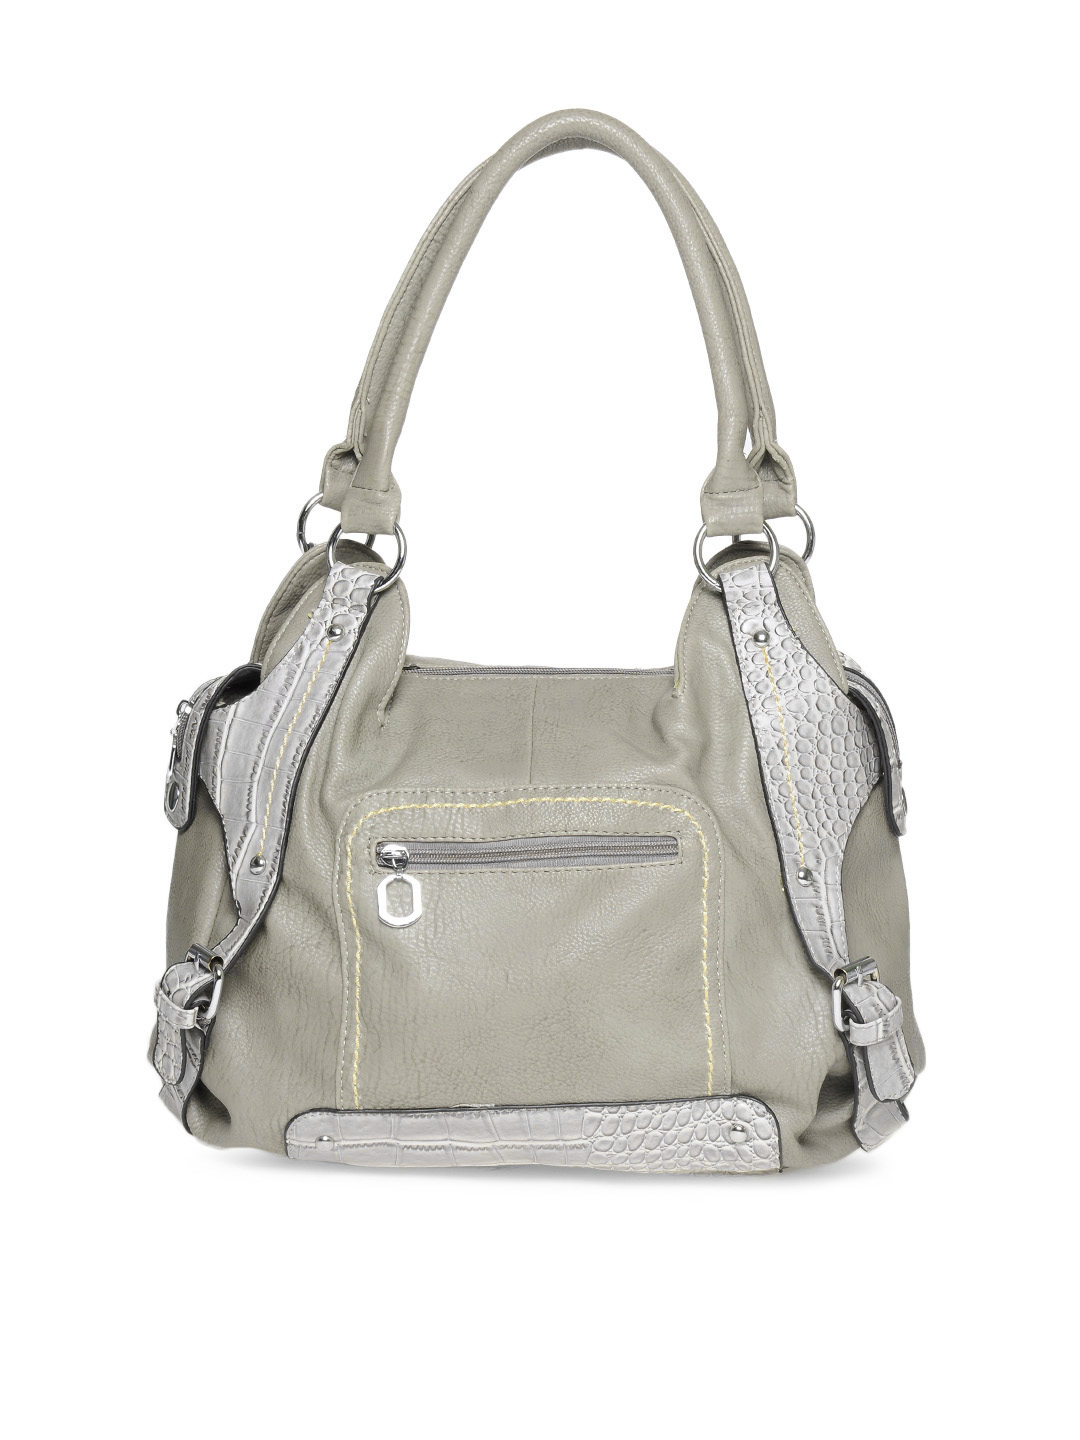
KIARA Women Grey Handbag
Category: Accessories / Bags / Handbags
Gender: Women
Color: Grey
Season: Summer 2012
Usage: Casual